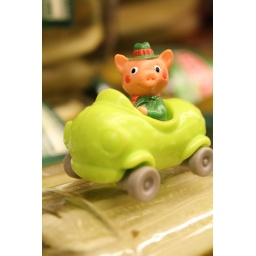
A pig happily drives his pickle car over a highway of pickles.